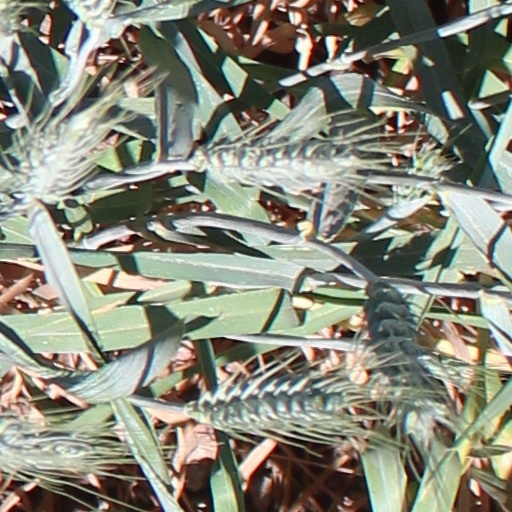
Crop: wheat